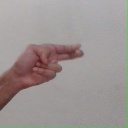
अक्षर: ह